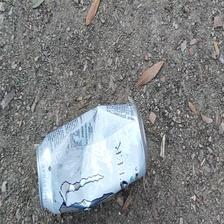
Label: cans